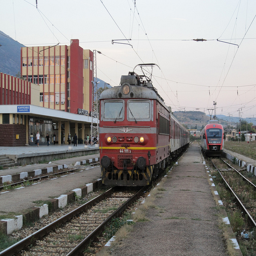
A red train on tracks next to building with people
Electric commuter trains coming and going at a station stop.
A close-up of two electric trains on the train tracks.
two trains traveling in opposite directions on train tracks
A red and yellow train at a train station.